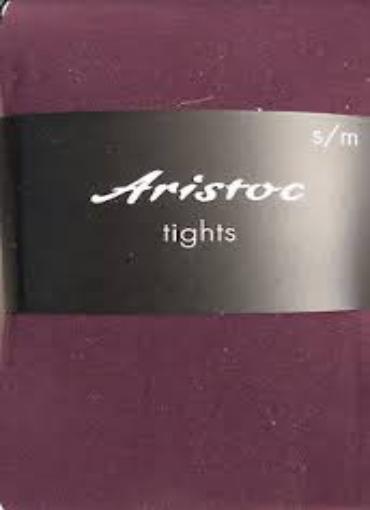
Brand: Aristoc
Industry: Clothes